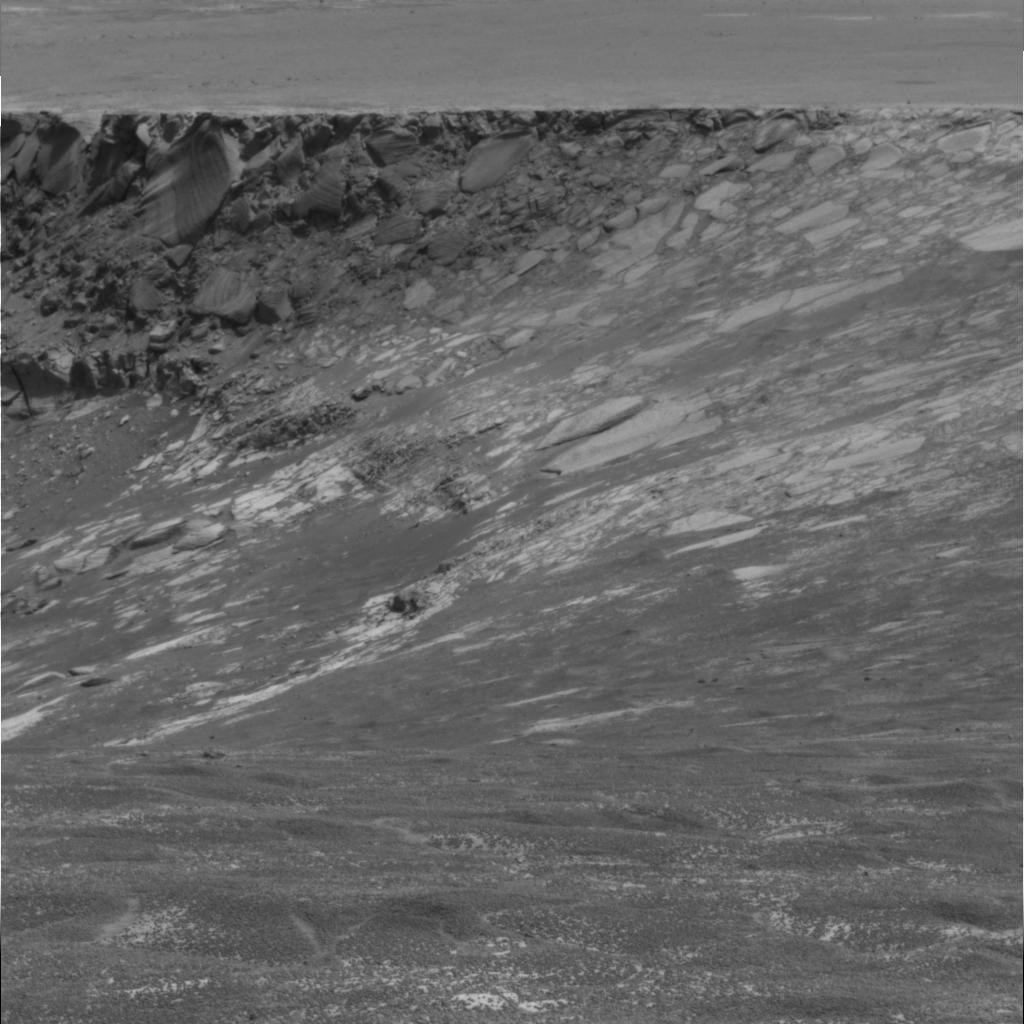
Surface features visible: Rock Outcrops, Rocks (Misc), Rock (Linear Features), Soil, Spherules, Nearby Surface